2010 Seattle Mariners season

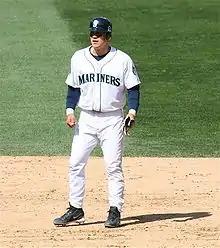
Kenji Johjima returned to play professional baseball in Japan after a three-year stint in MLB.

On October 19, 2009, catcher Kenji Johjima, the first Japanese-born catcher in Major League Baseball, exercised an opt-out clause in his contract and returned to playing in Nippon Professional Baseball. The Mariners also lost their home run leader, Russell Branyan, who declined a one-year deal with the Mariners to test the free agent market. Two-time Gold Glove winner Adrián Beltré opted for free agency on November 5, 2009, and later signed with the Boston Red Sox. The third baseman declined $12 million in arbitration from the Mariners only days after the team signed Chone Figgins "(see below)". Beltre officially parted ways with the Mariners when he signed a one-year, $9 million deal with the Boston Red Sox. Pitcher Phillippe Aumont, noted as one of the top prospects in the organization, was sent to the Phillies in the trade for Cliff Lee. Also, pitcher Brandon Morrow was traded to the Toronto Blue Jays as well. Carlos Silva, whose time in Seattle was plagued by injury, was traded to the Chicago Cubs on December 18.